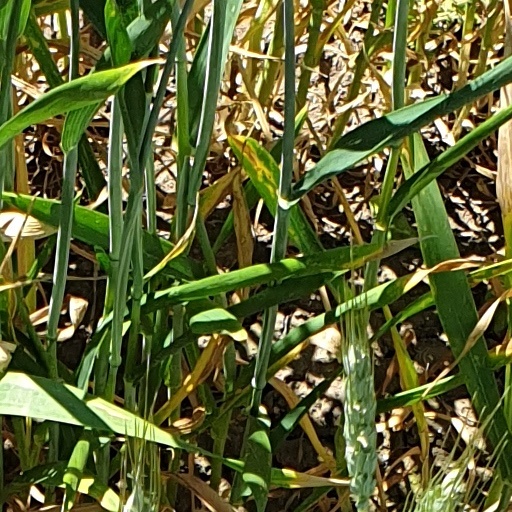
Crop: wheat